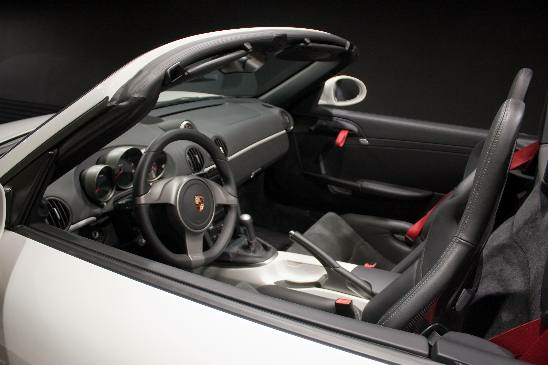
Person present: No